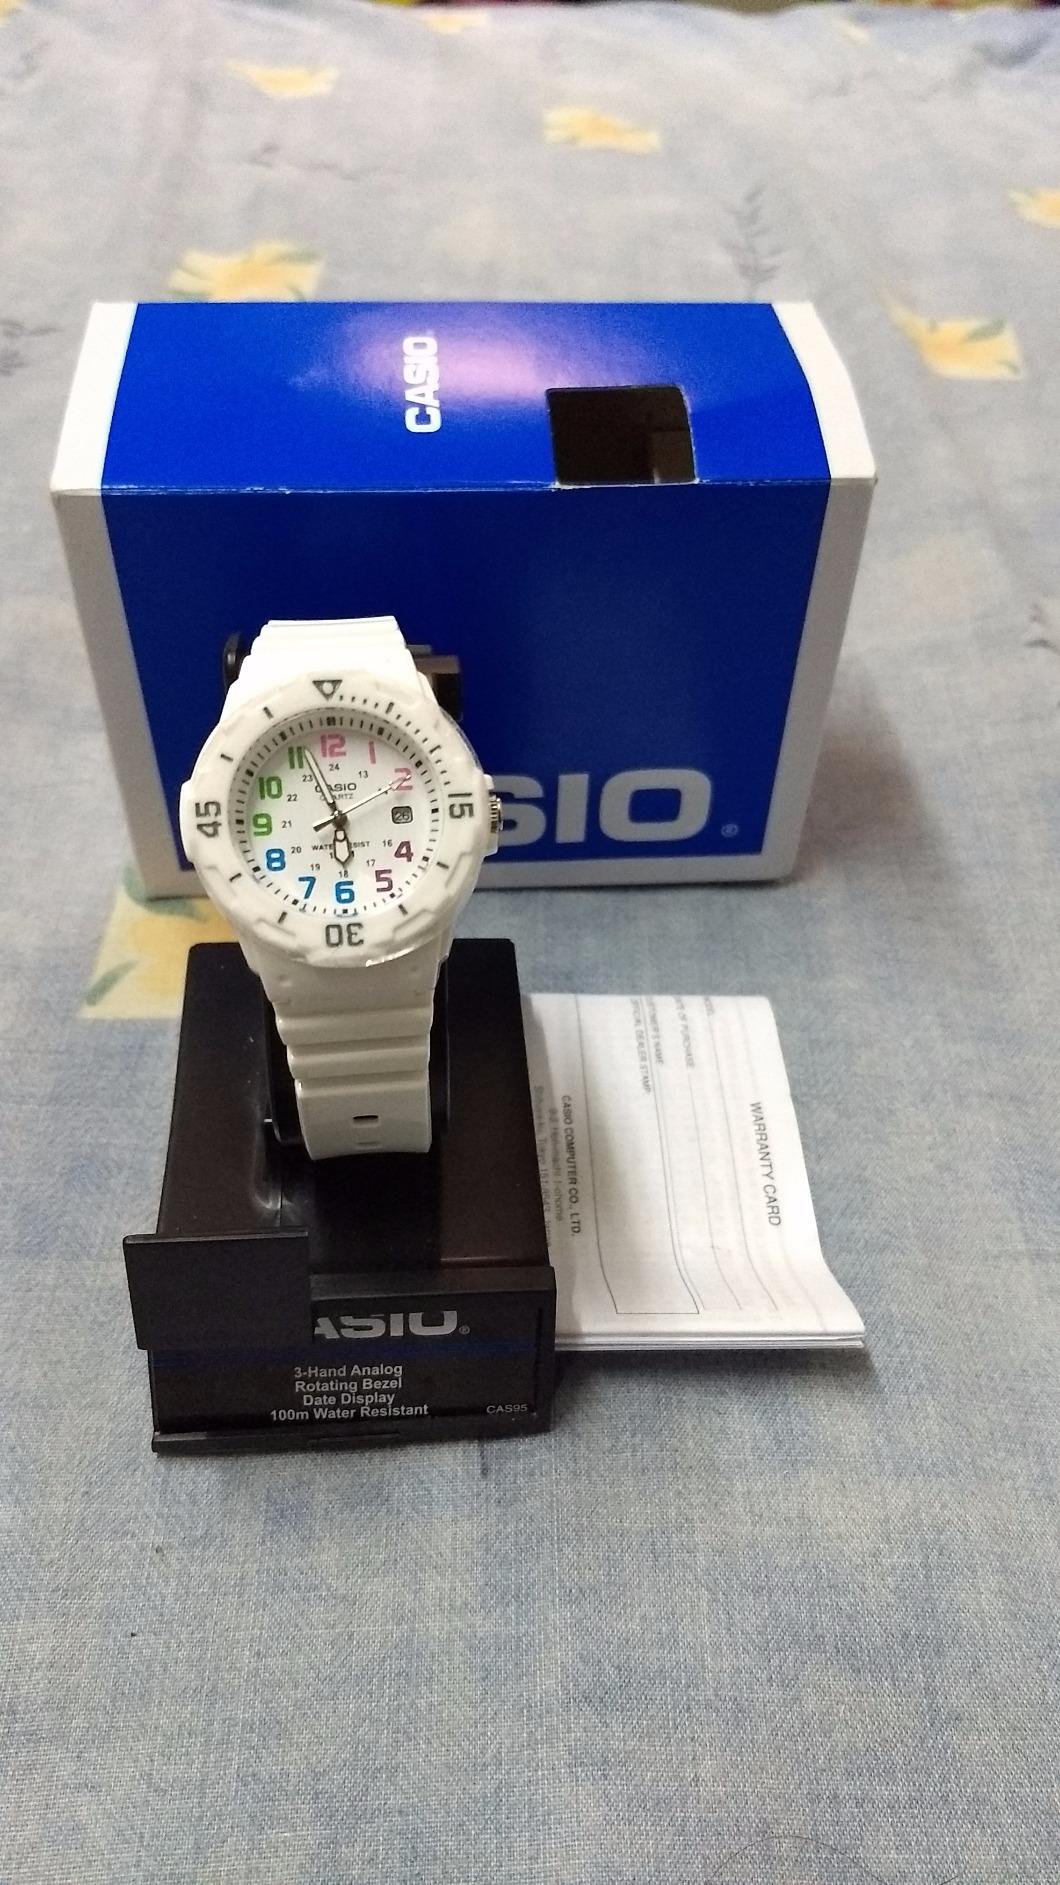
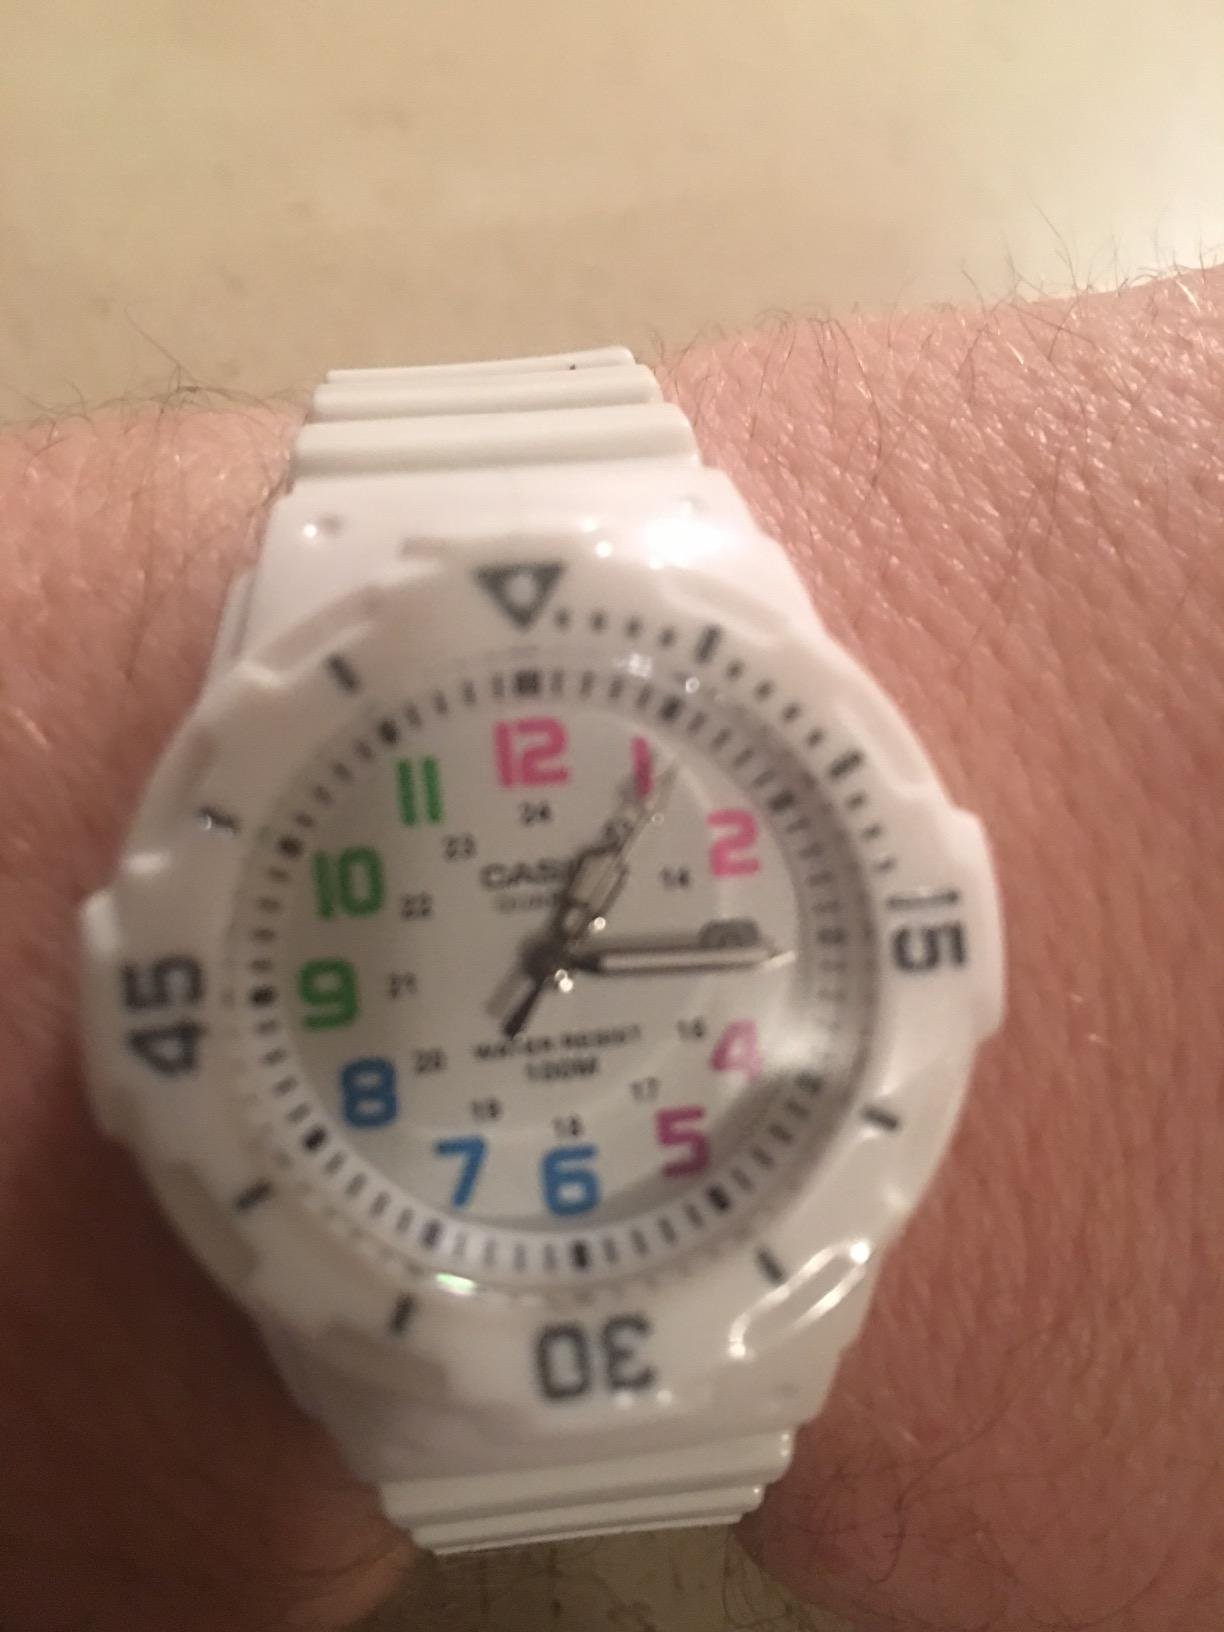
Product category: accessories_watch
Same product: yes